Dar Bayram

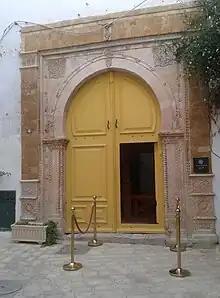
Main entrance of Dar Bayram

The palace has a "driba" and a "skifa", which are successively a big and a small vestibule. Like all other residences in the medina of Tunis, it has a big court surrounded by apartments, with two other smaller courts for the kitchen and servants accommodation.